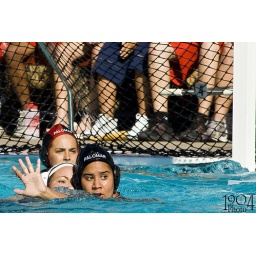
Palomar College girls water polo faces off against Mesa College